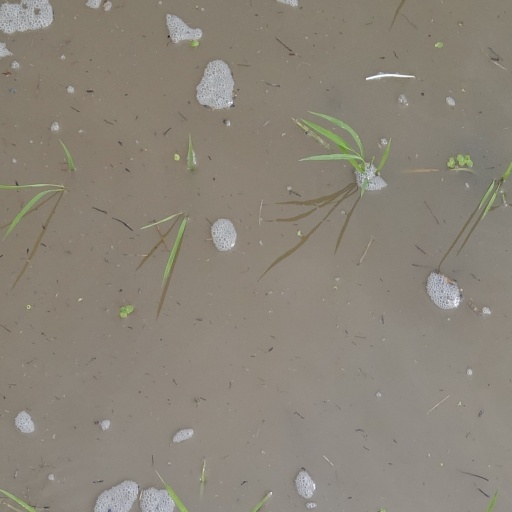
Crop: rice